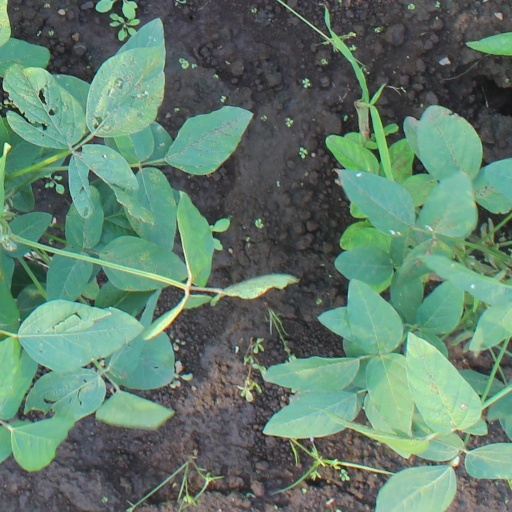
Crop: soybean